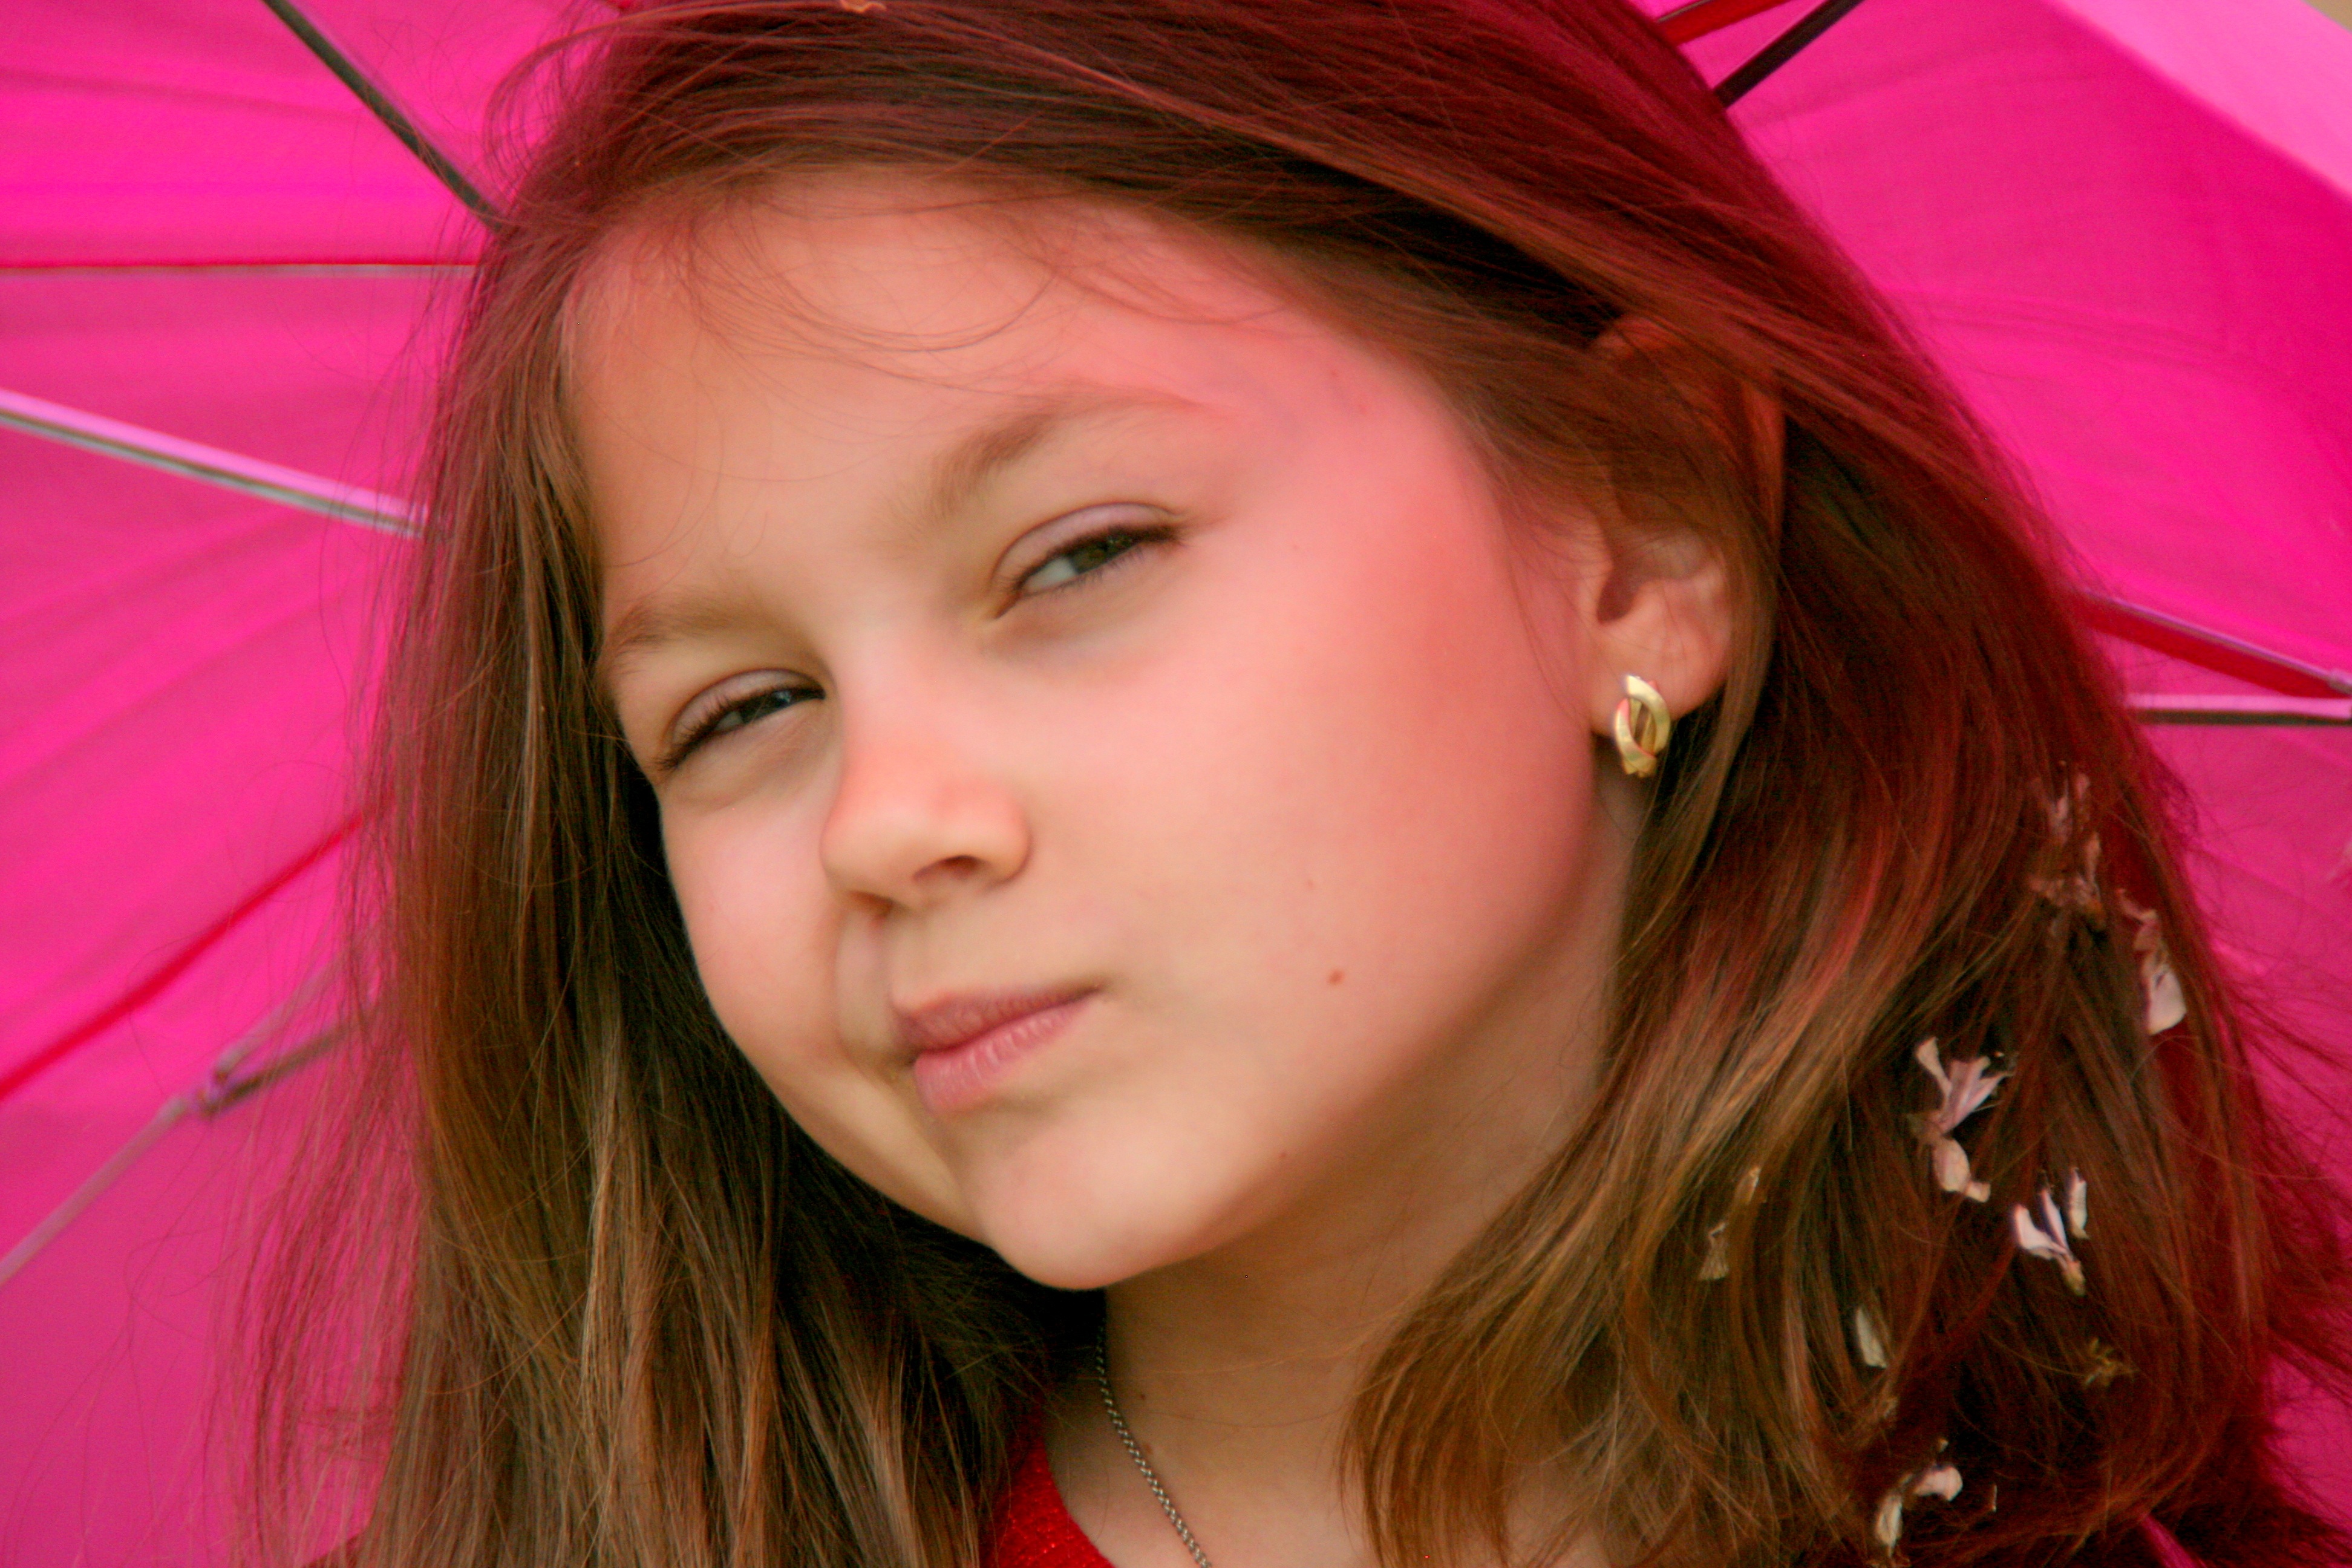
person, girl, hair, photography, portrait, model, red, umbrella, color, lady, pink, facial expression, lip, hairstyle, smile, mouth, long hair, red hair, close up, human body, face, nose, eye, glasses, head, skin, beauty, blond, organ, sweetness, emotion, brown hair, human hair color